Raw (film)

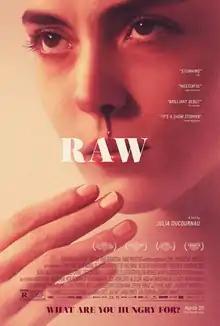
Theatrical release poster

Raw is a 2016 coming-of-age body horror drama film written and directed by Julia Ducournau, and starring Garance Marillier, Ella Rumpf, and Rabah Nait Oufella. The plot follows a young vegetarian's first year at veterinary school, where she tastes meat for the first time and develops a craving for human flesh.